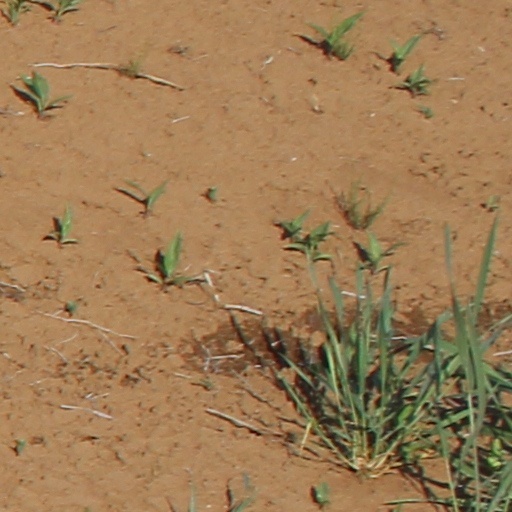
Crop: wheat